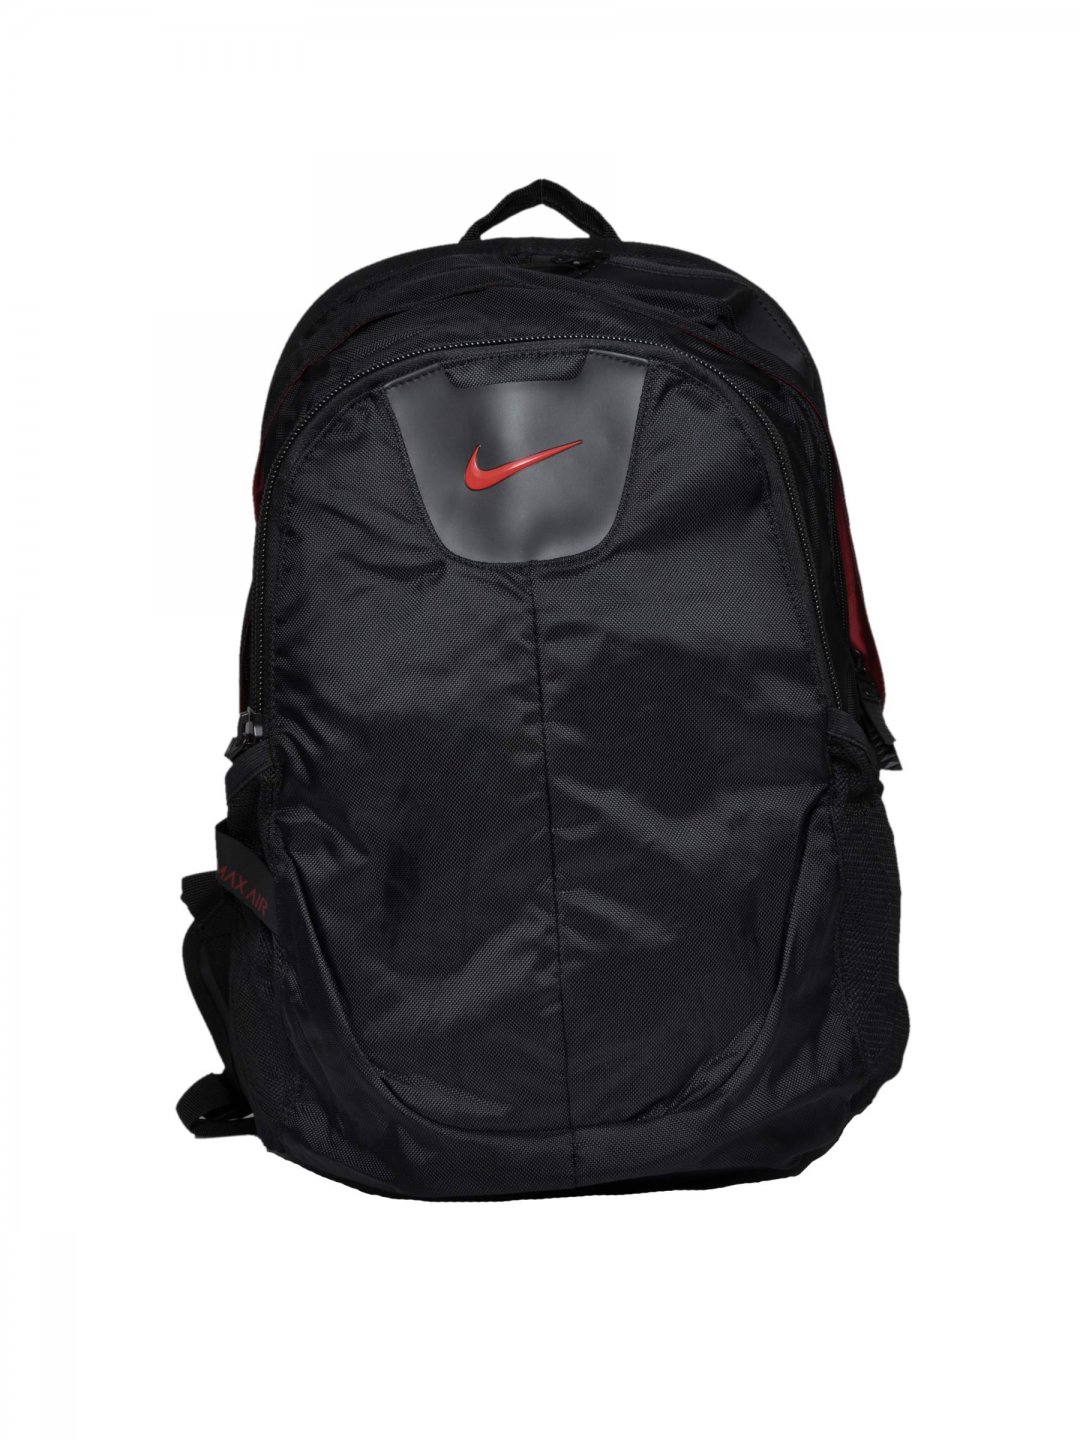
Nike Unisex Ultimatum Max Black Backpacks
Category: Accessories / Bags / Backpacks
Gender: Unisex
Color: Black
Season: Fall 2011
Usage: Casual